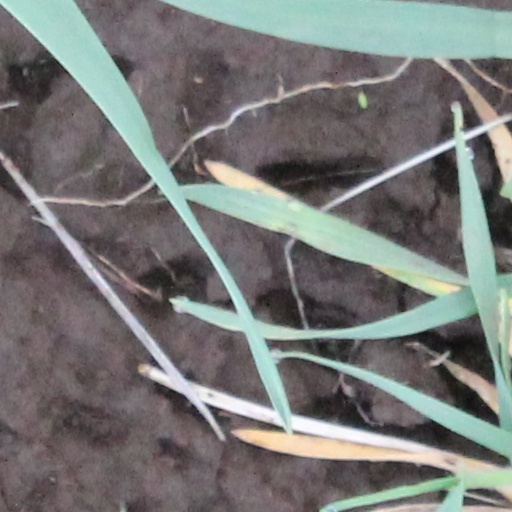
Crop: wheat